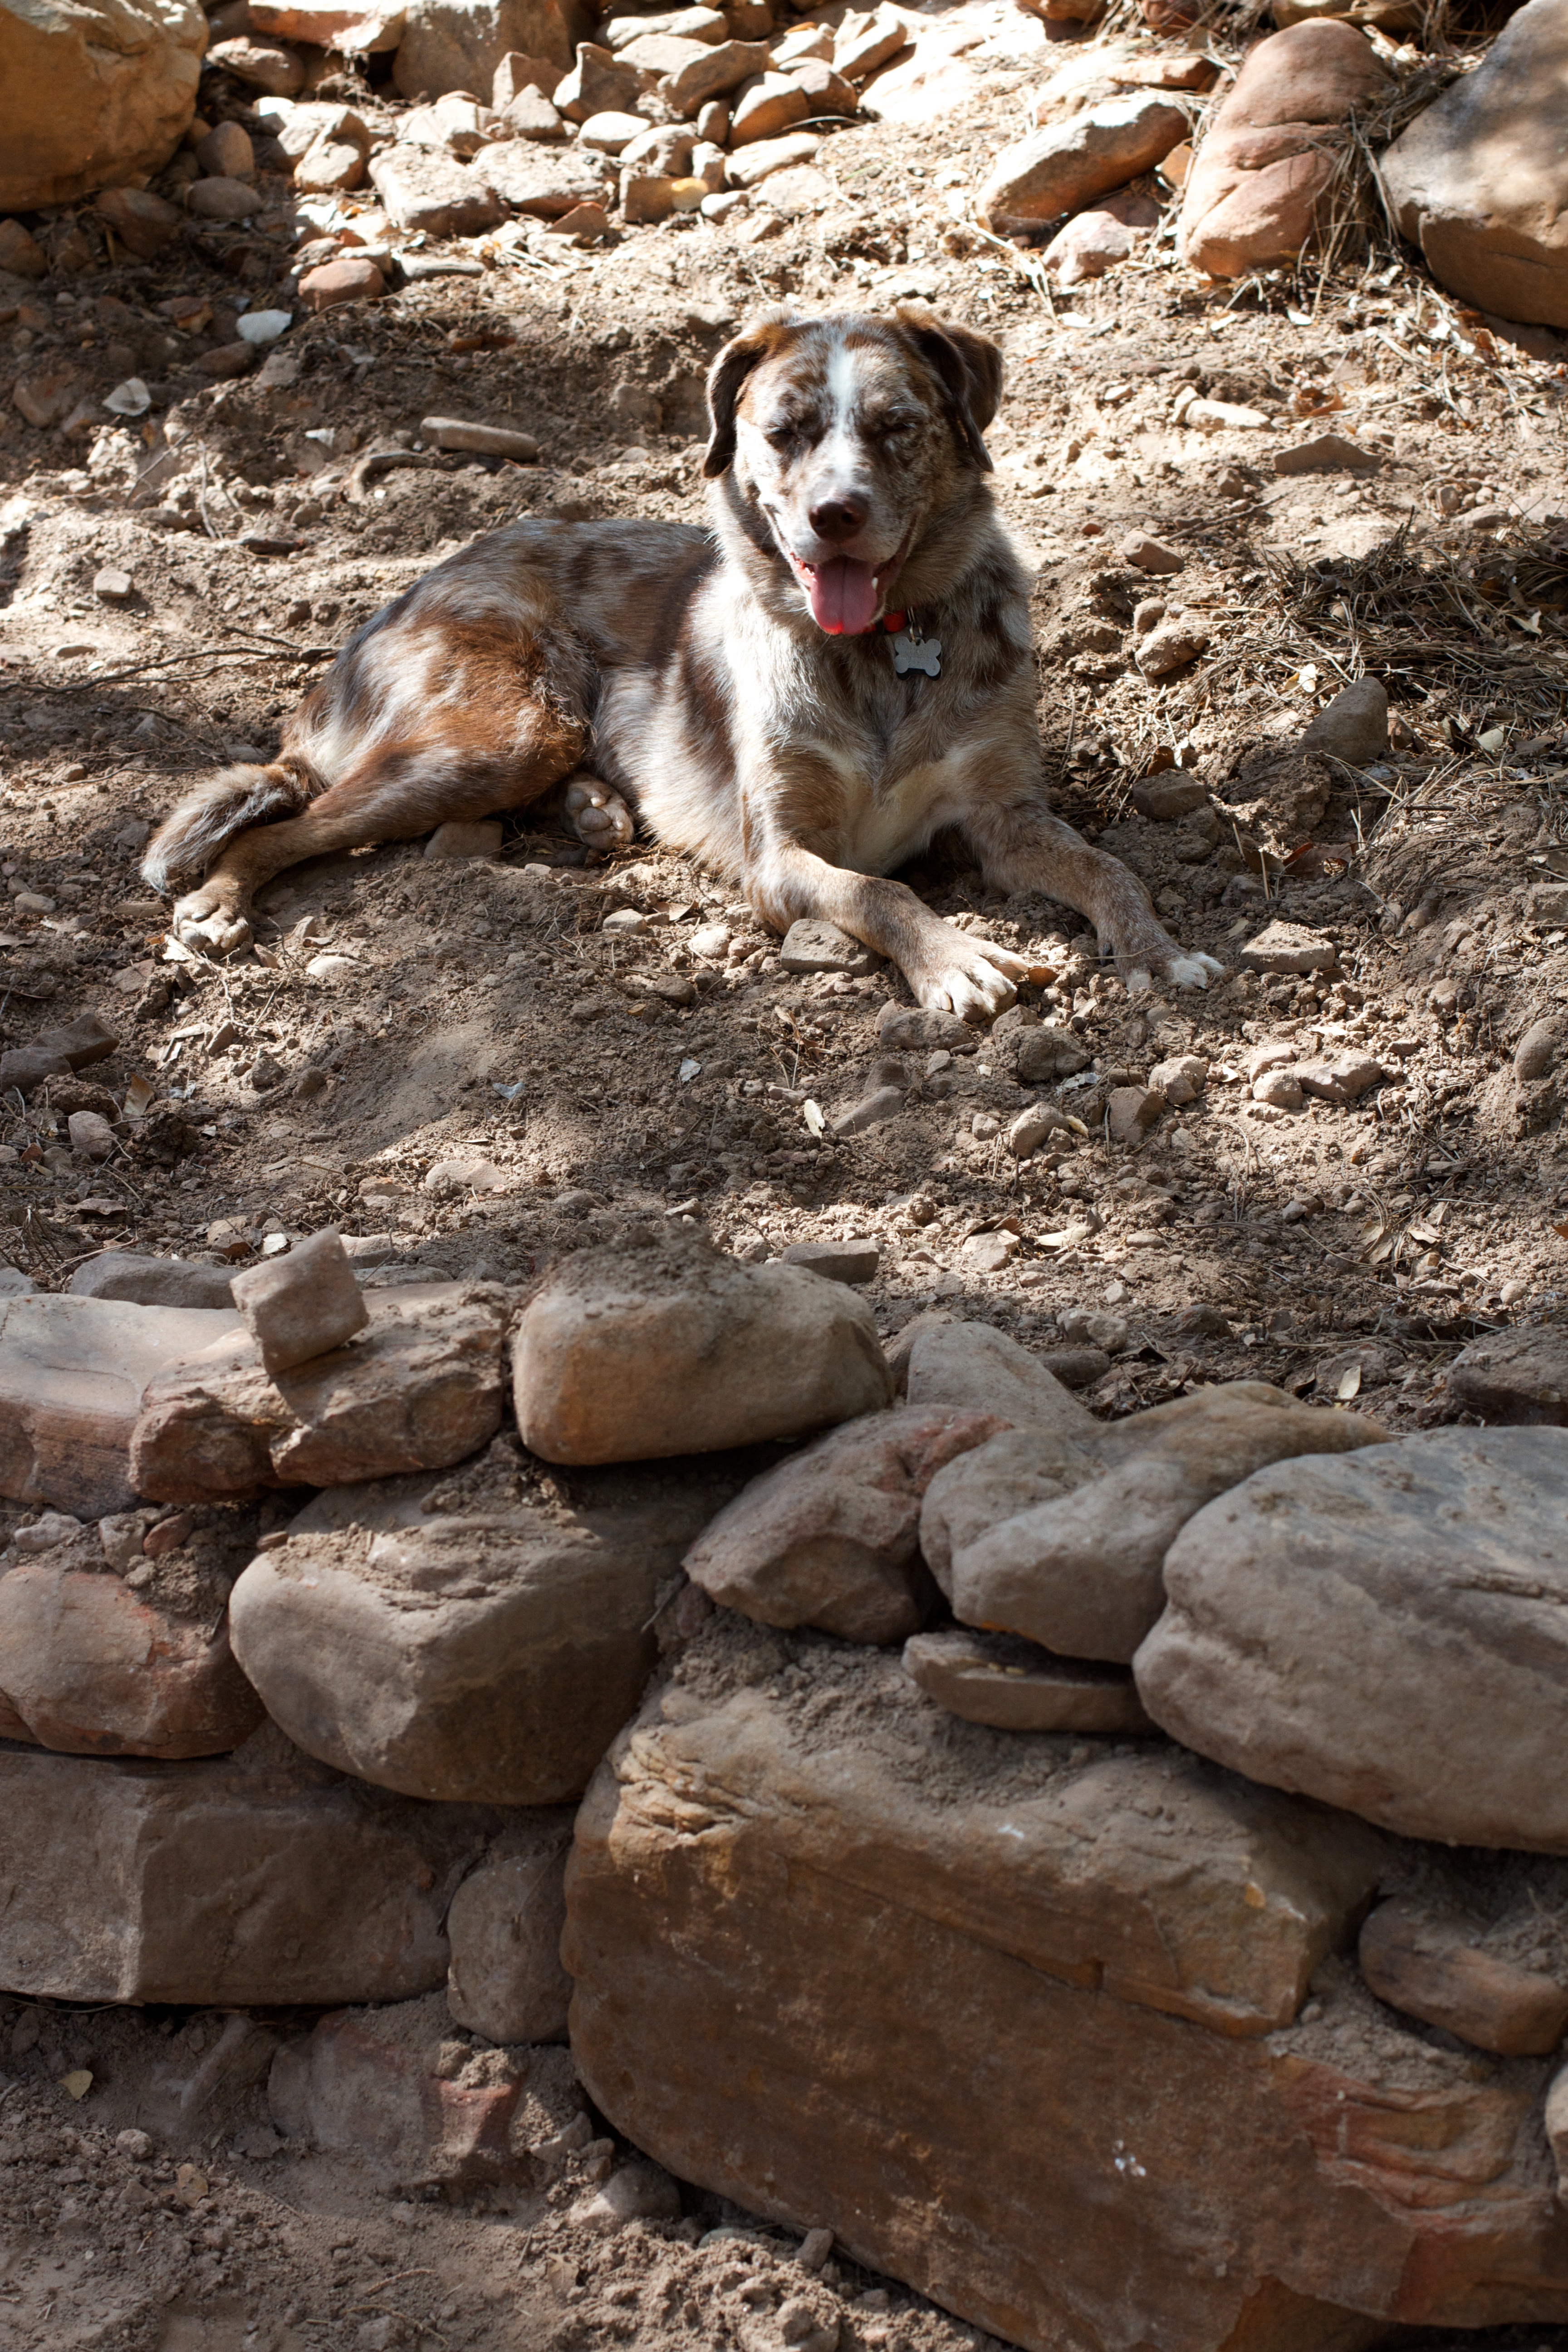
rock, dog, wildlife, mammal, felix, street dog, dog like mammal